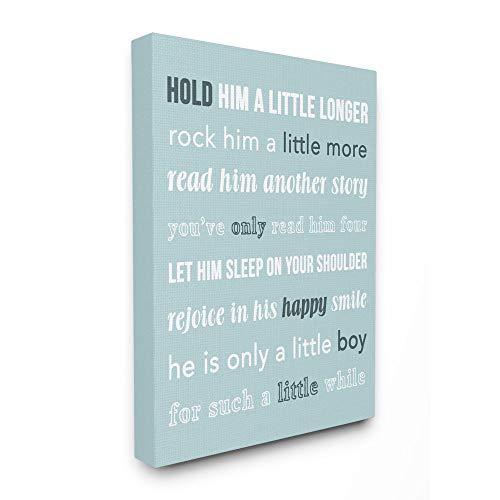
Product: The Kids Room by Stupell Hold Him A Little Longer Teal Stretched Canvas Wall Art
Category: Home & Kitchen | Home Décor | Home Décor Accents | Ornaments
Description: Design By Daphne Poselli.
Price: $35.99